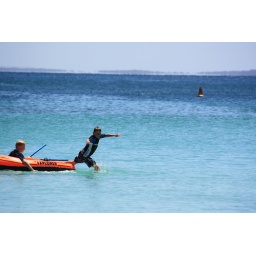
young boys playing at green patch in jervis bay